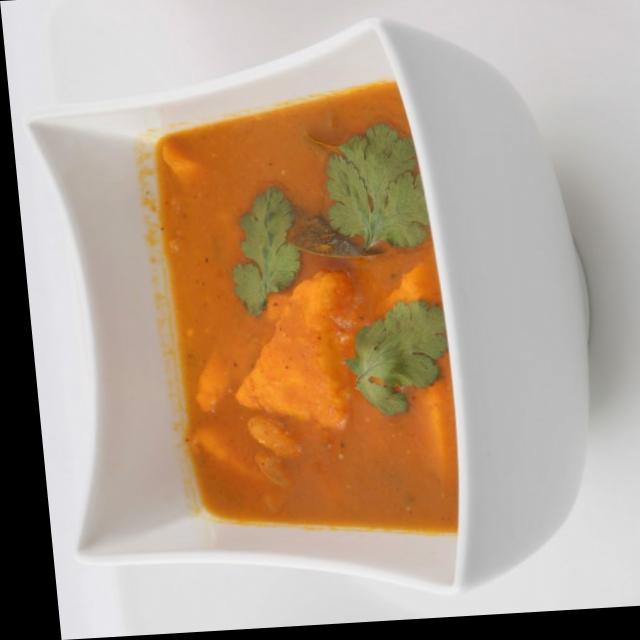
Dish: shahi_paneer